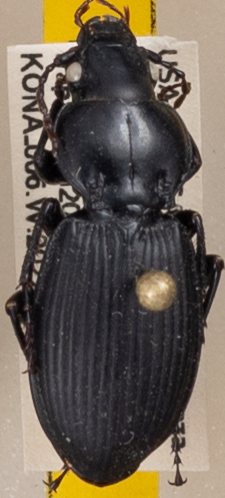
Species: Cyclotrachelus sodalis colossus
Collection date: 2022-07-06
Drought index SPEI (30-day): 1.128
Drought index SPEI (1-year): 0.006
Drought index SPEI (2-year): -0.05